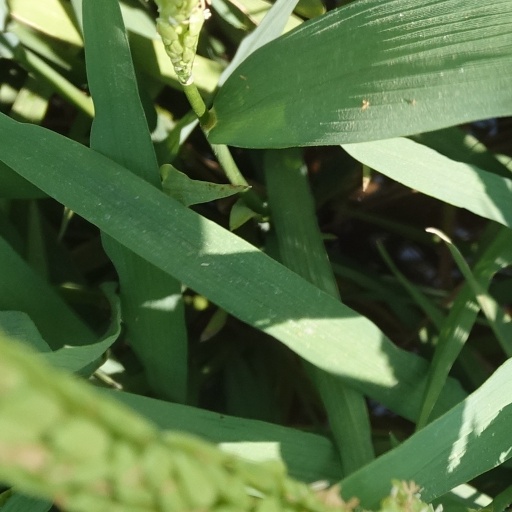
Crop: rice